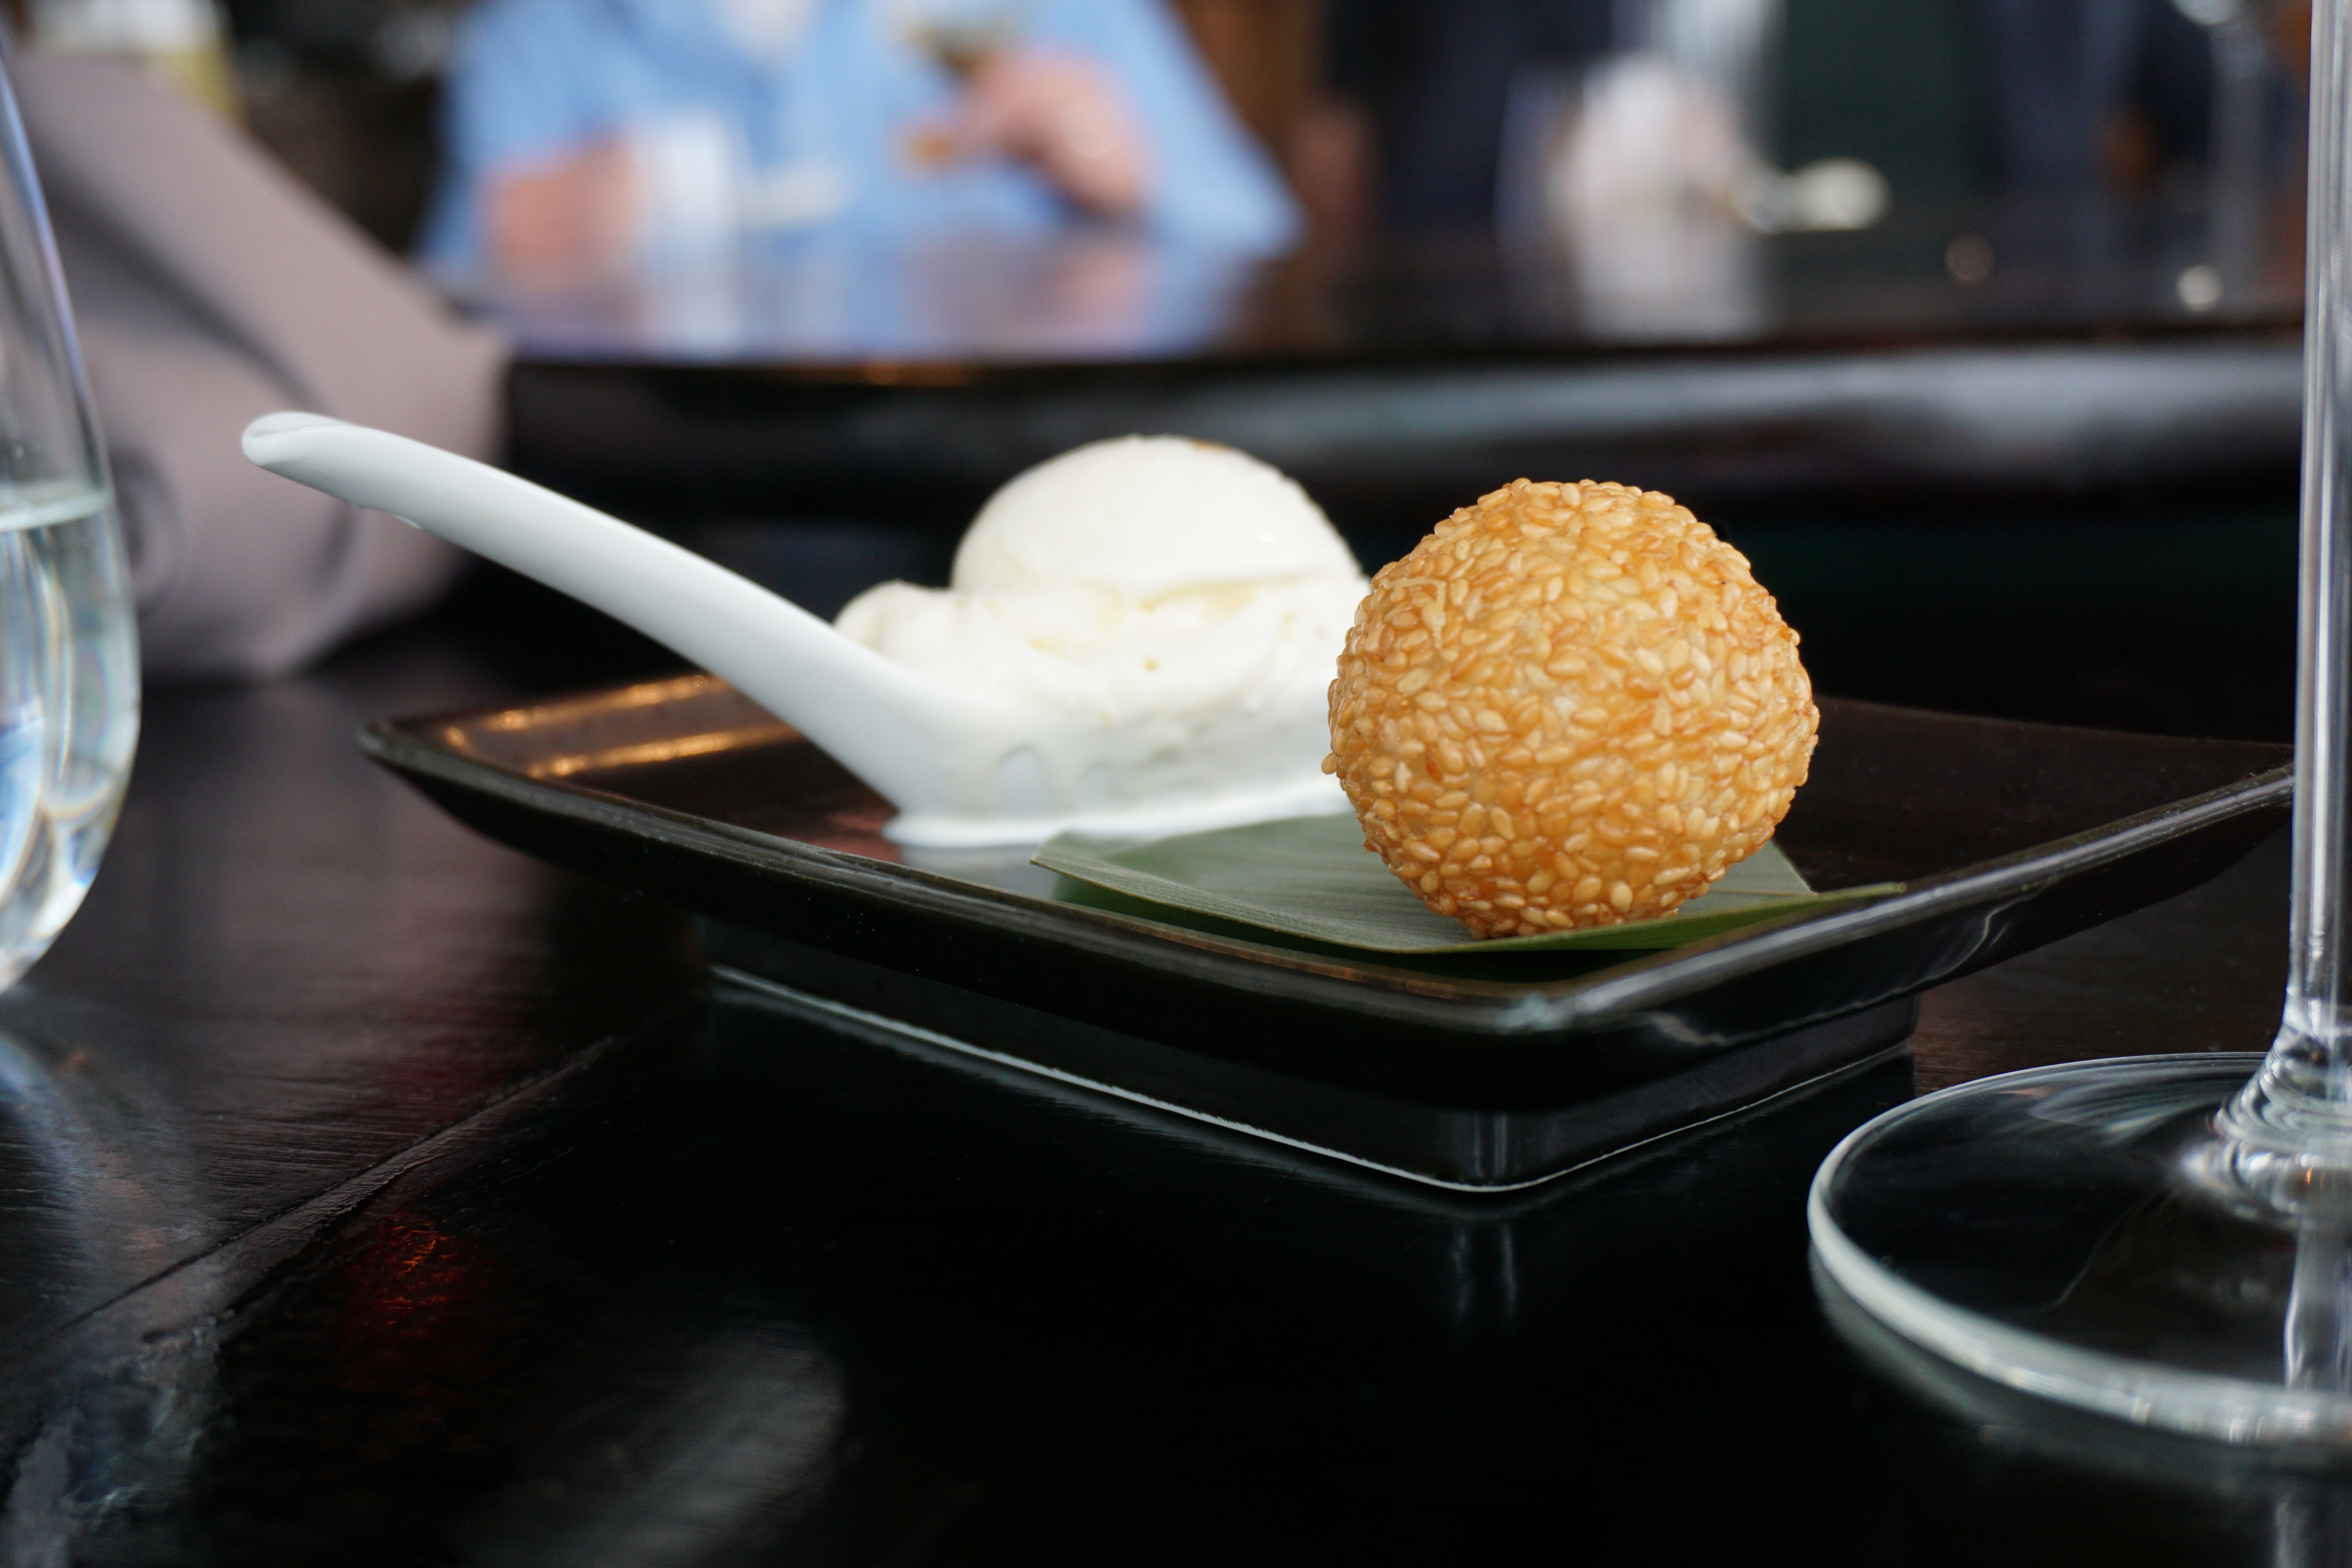
table, restaurant, dish, meal, food, breakfast, ice cream, dessert, lunch, cuisine, dairy product, spoon, seeds, cool image, dinner, cool photo, oriental, sesame, flavor, appetizer, comfort food